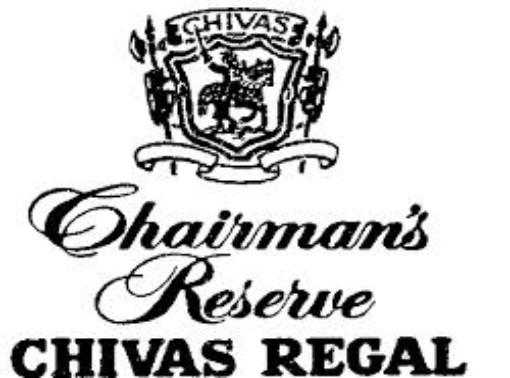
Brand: CHIVAS REGAL
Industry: Food